List of people from Louisiana

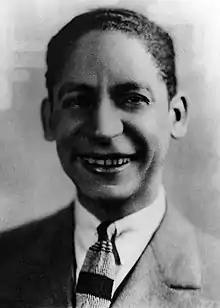
Jelly Roll Morton

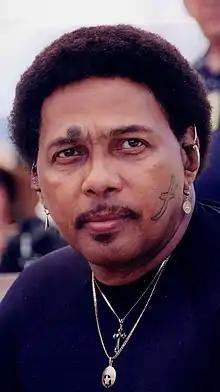
Aaron Neville

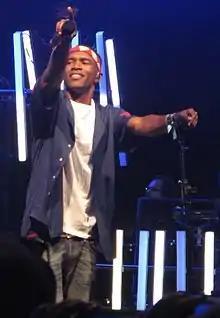
Frank Ocean

Don Lemon (born 1966), journalist and television anchor; host of "CNN Newsroom"